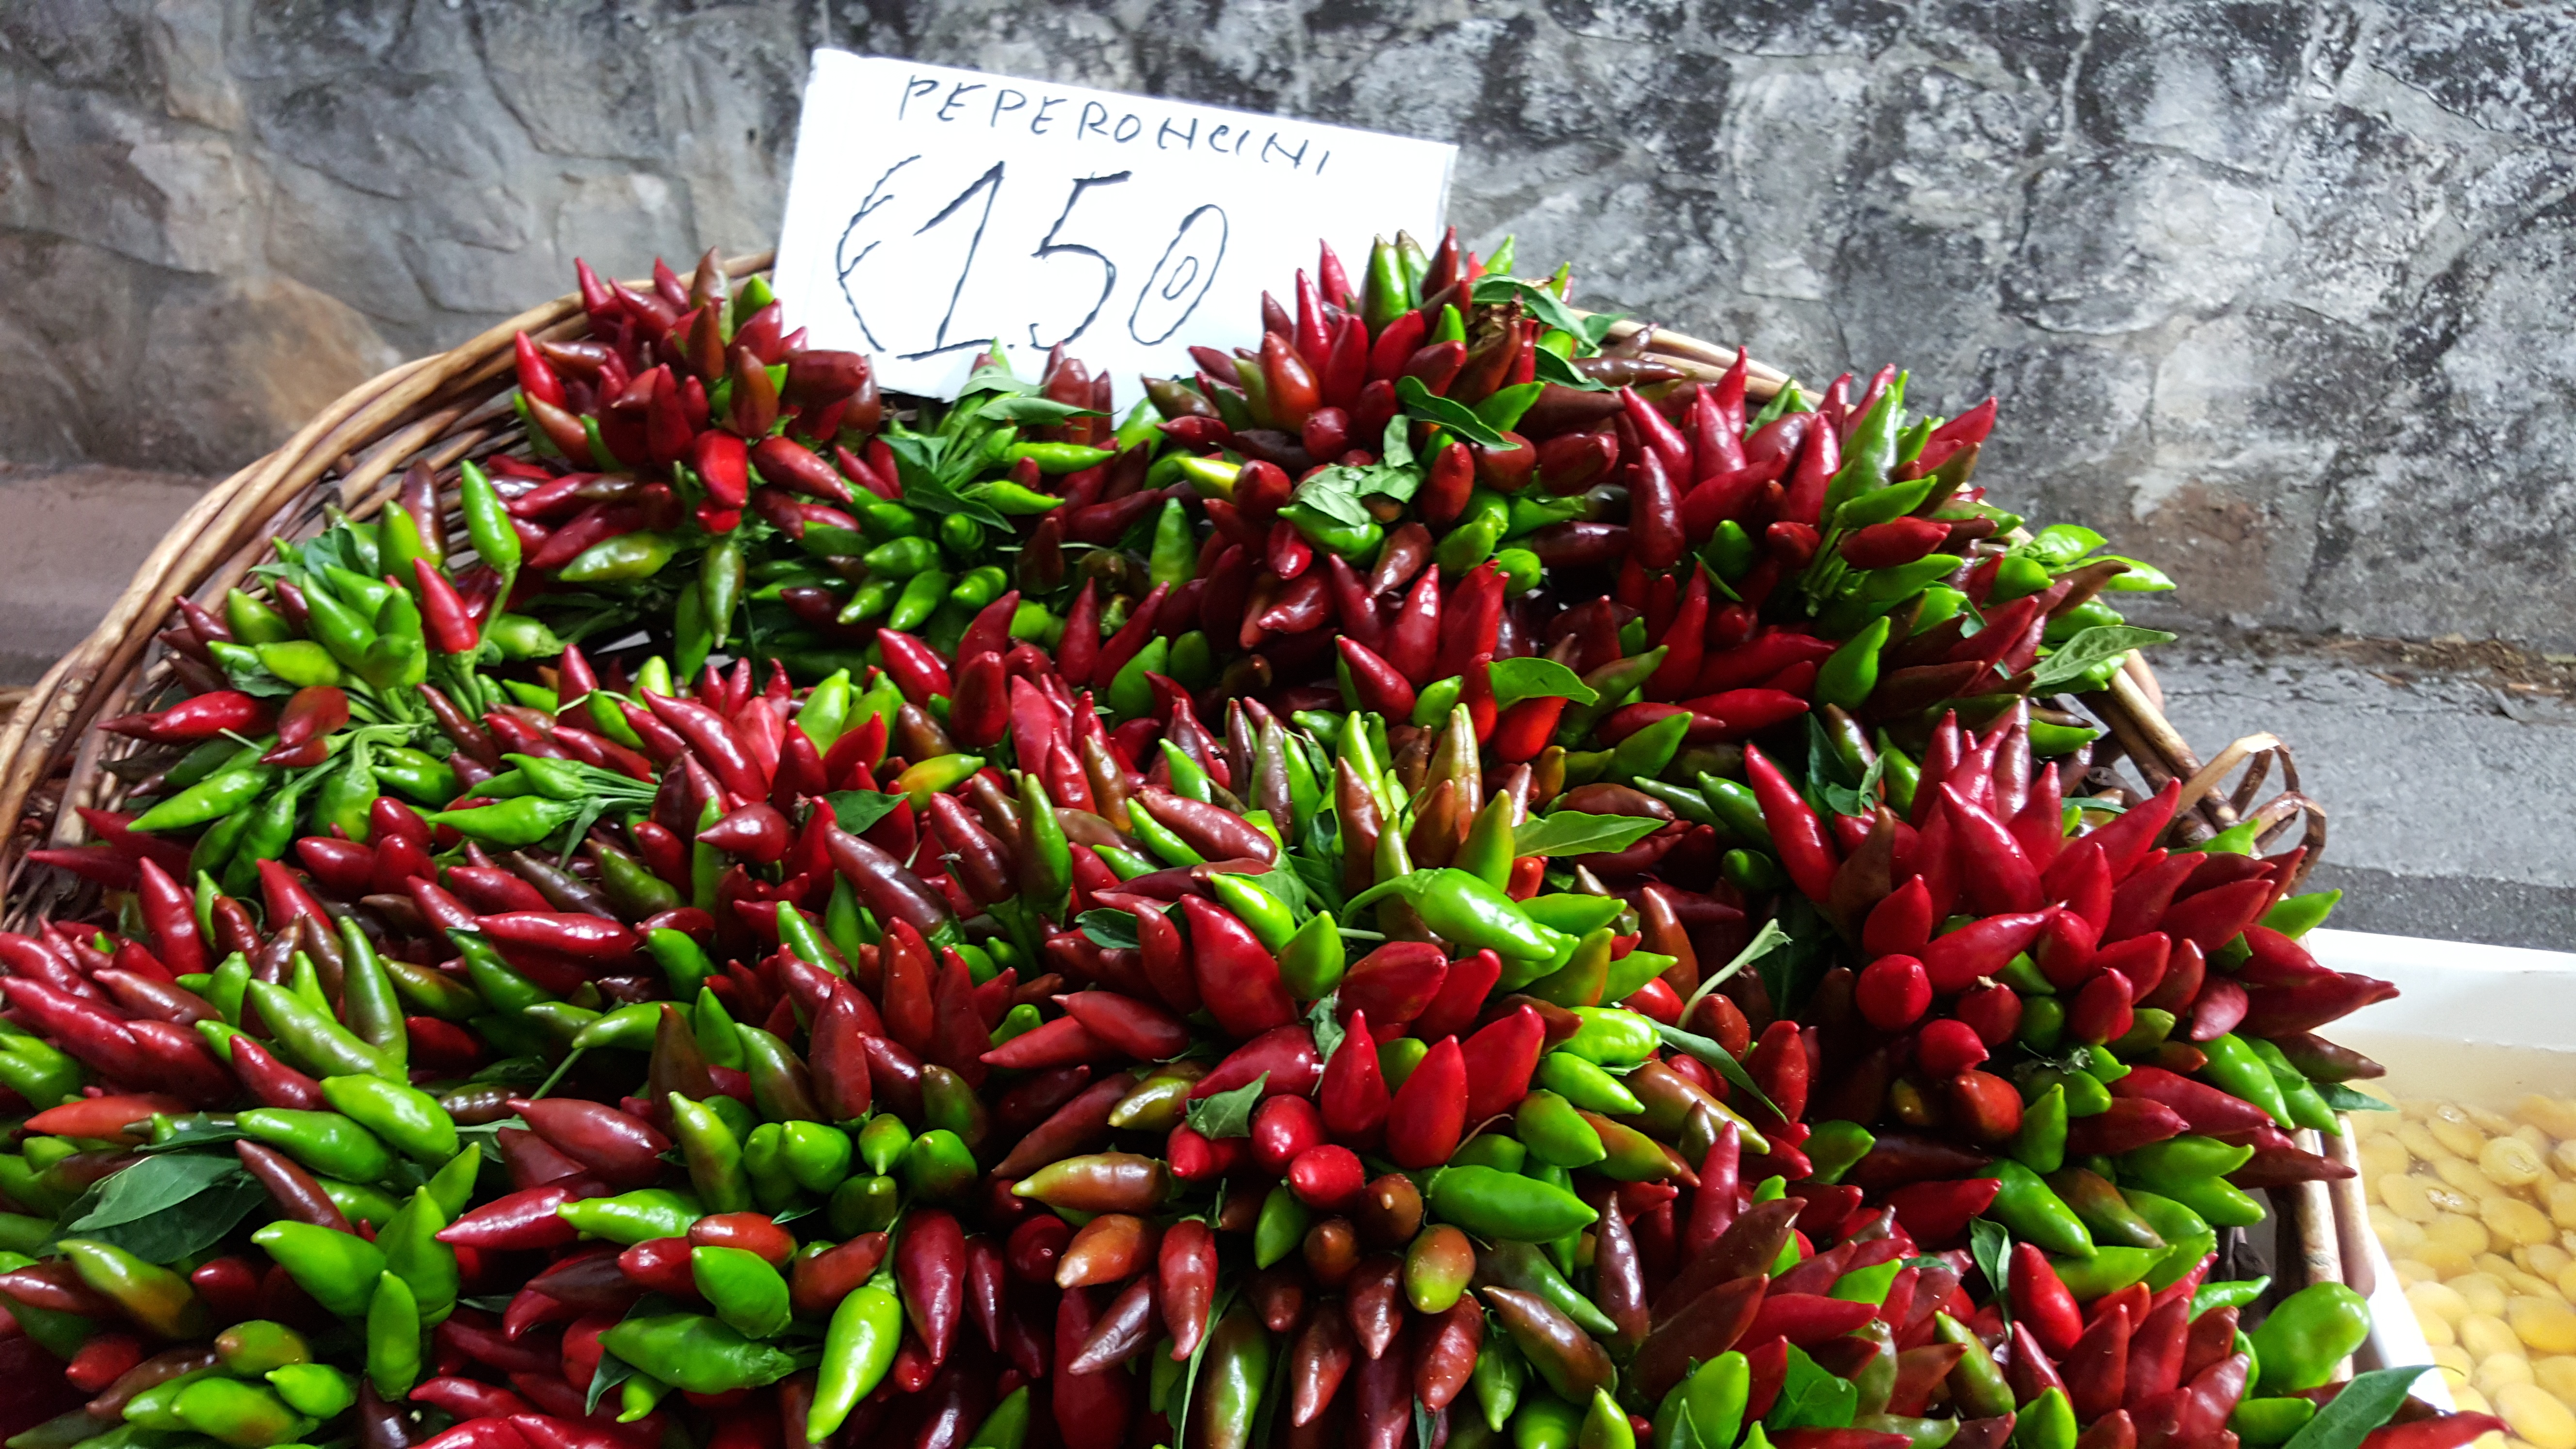
plant, fruit, flower, food, green, pepper, red, produce, vegetable, flora, cool, vegetables, shrub, flowering plant, puglia, chili pepper, land plant, bell peppers and chili peppers